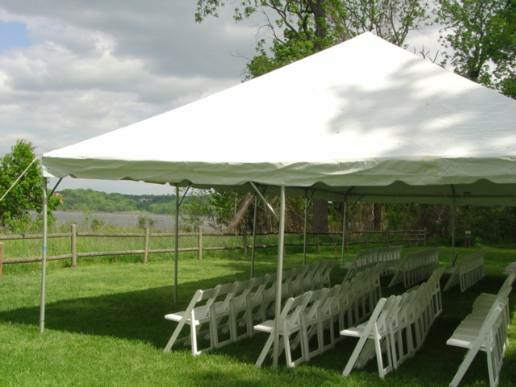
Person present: No